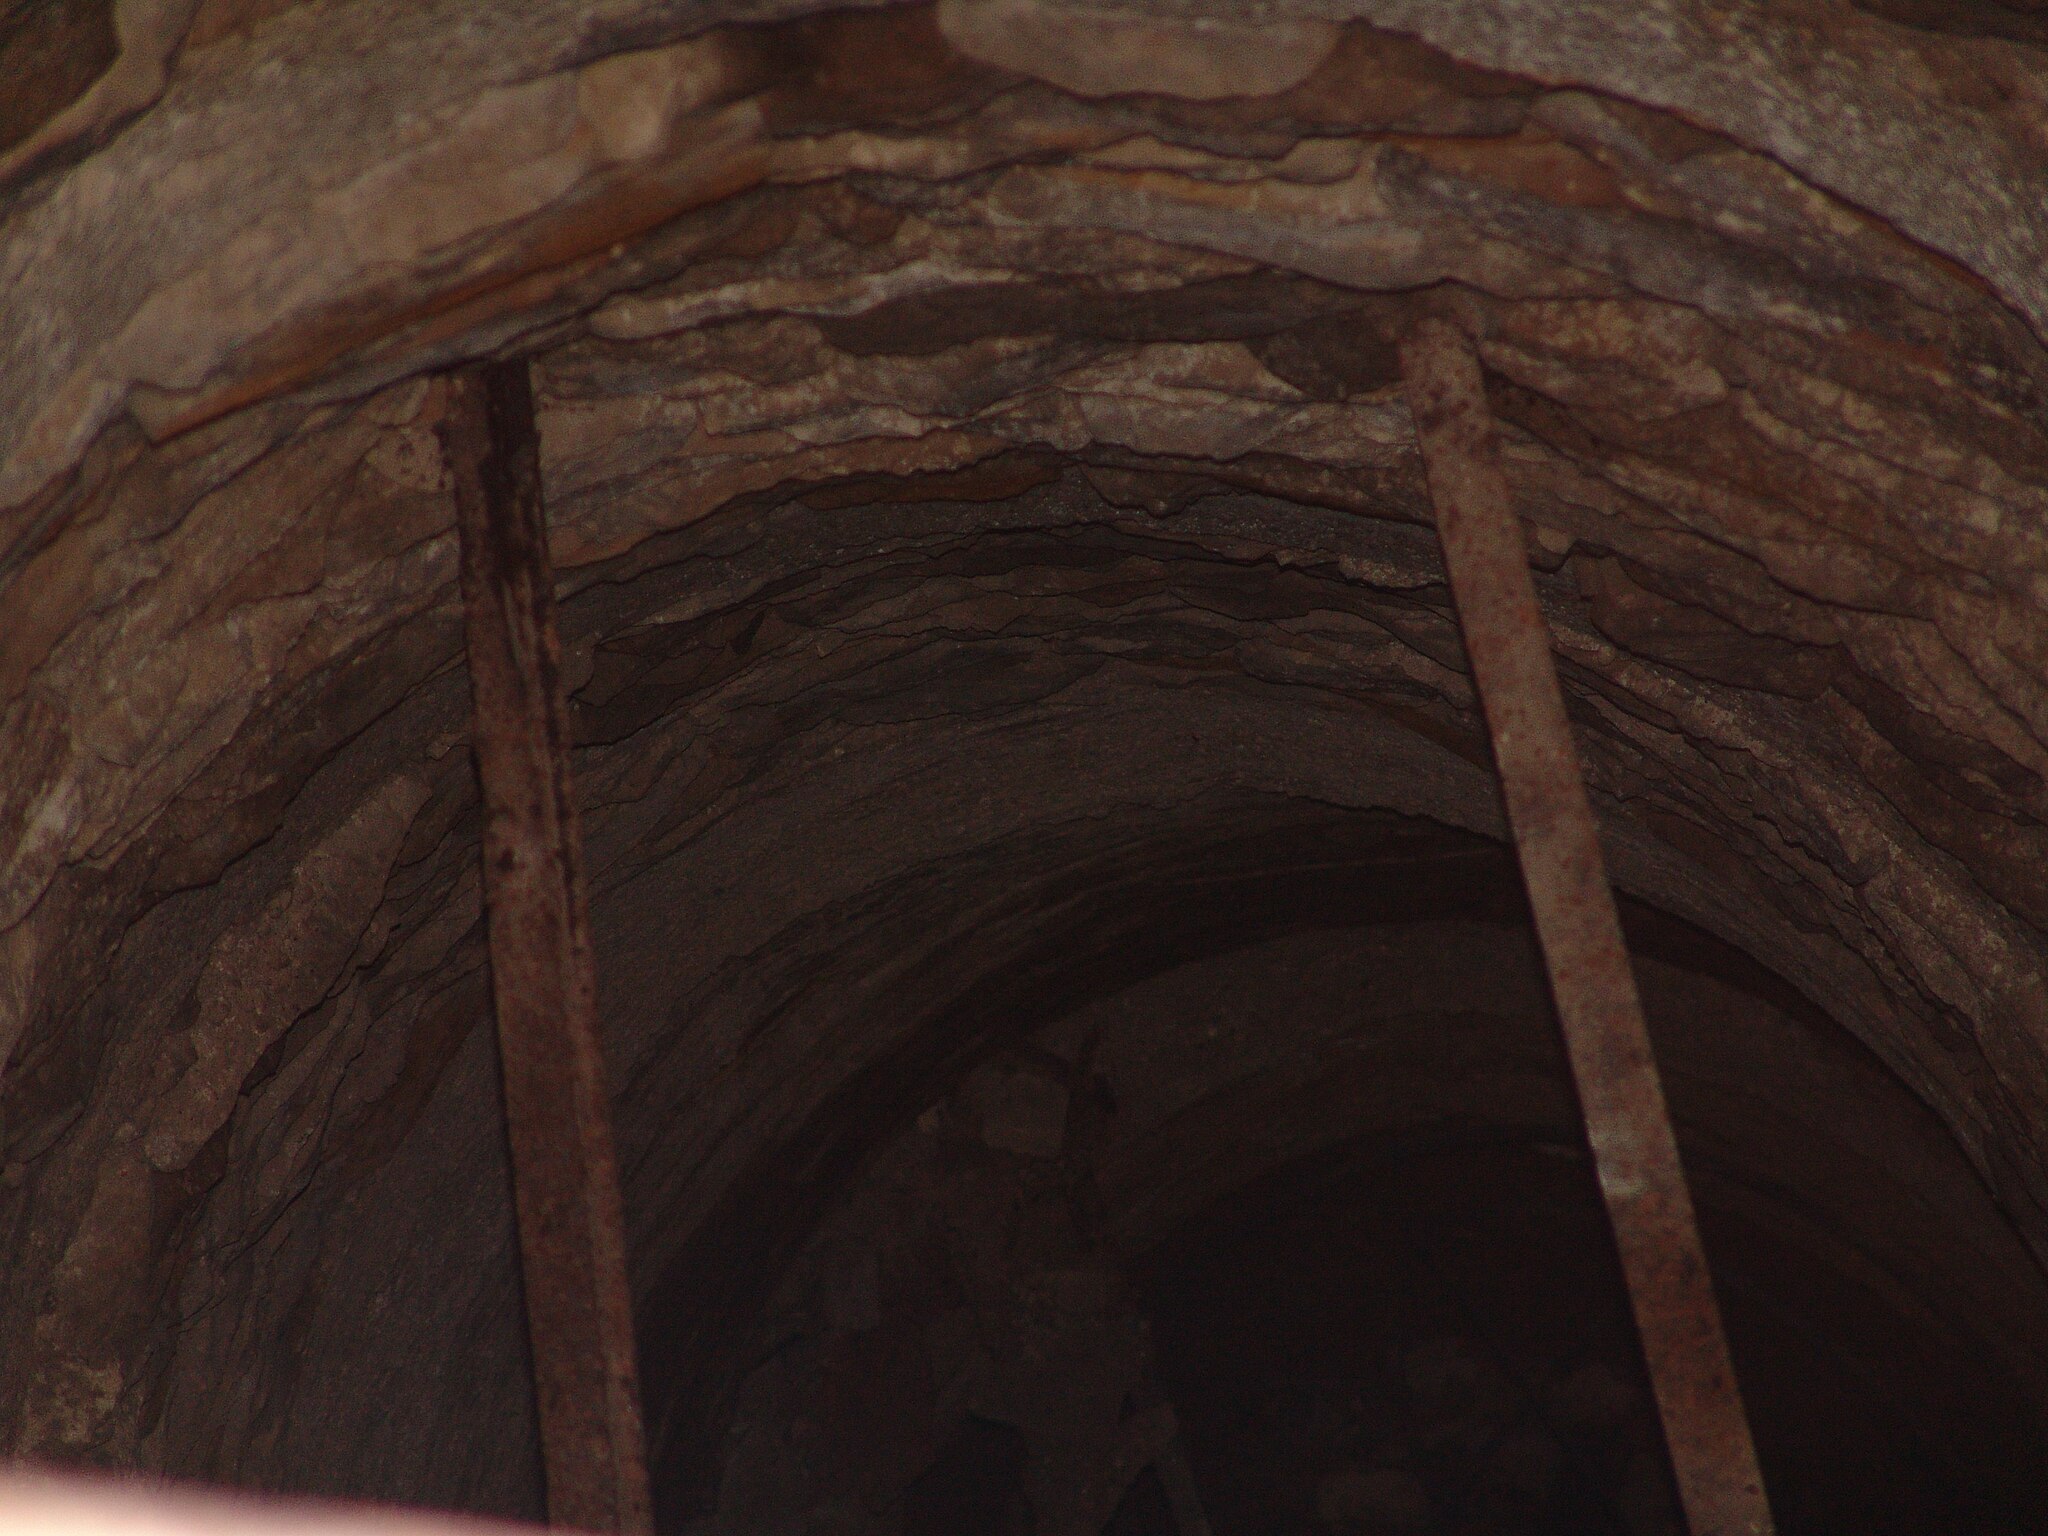
Title: Persepolis-Darafsh 1 (123)
Description: Persepolis
Date: 2008-03-21 12:20:02
Categories: GFDL, Taken with Sony DSC-F828, License migration redundant, Self-published work, Files with coordinates missing SDC location of creation, 2008 in Persepolis, Water wells in Persepolis, Photos by Darafsh Kaviyani